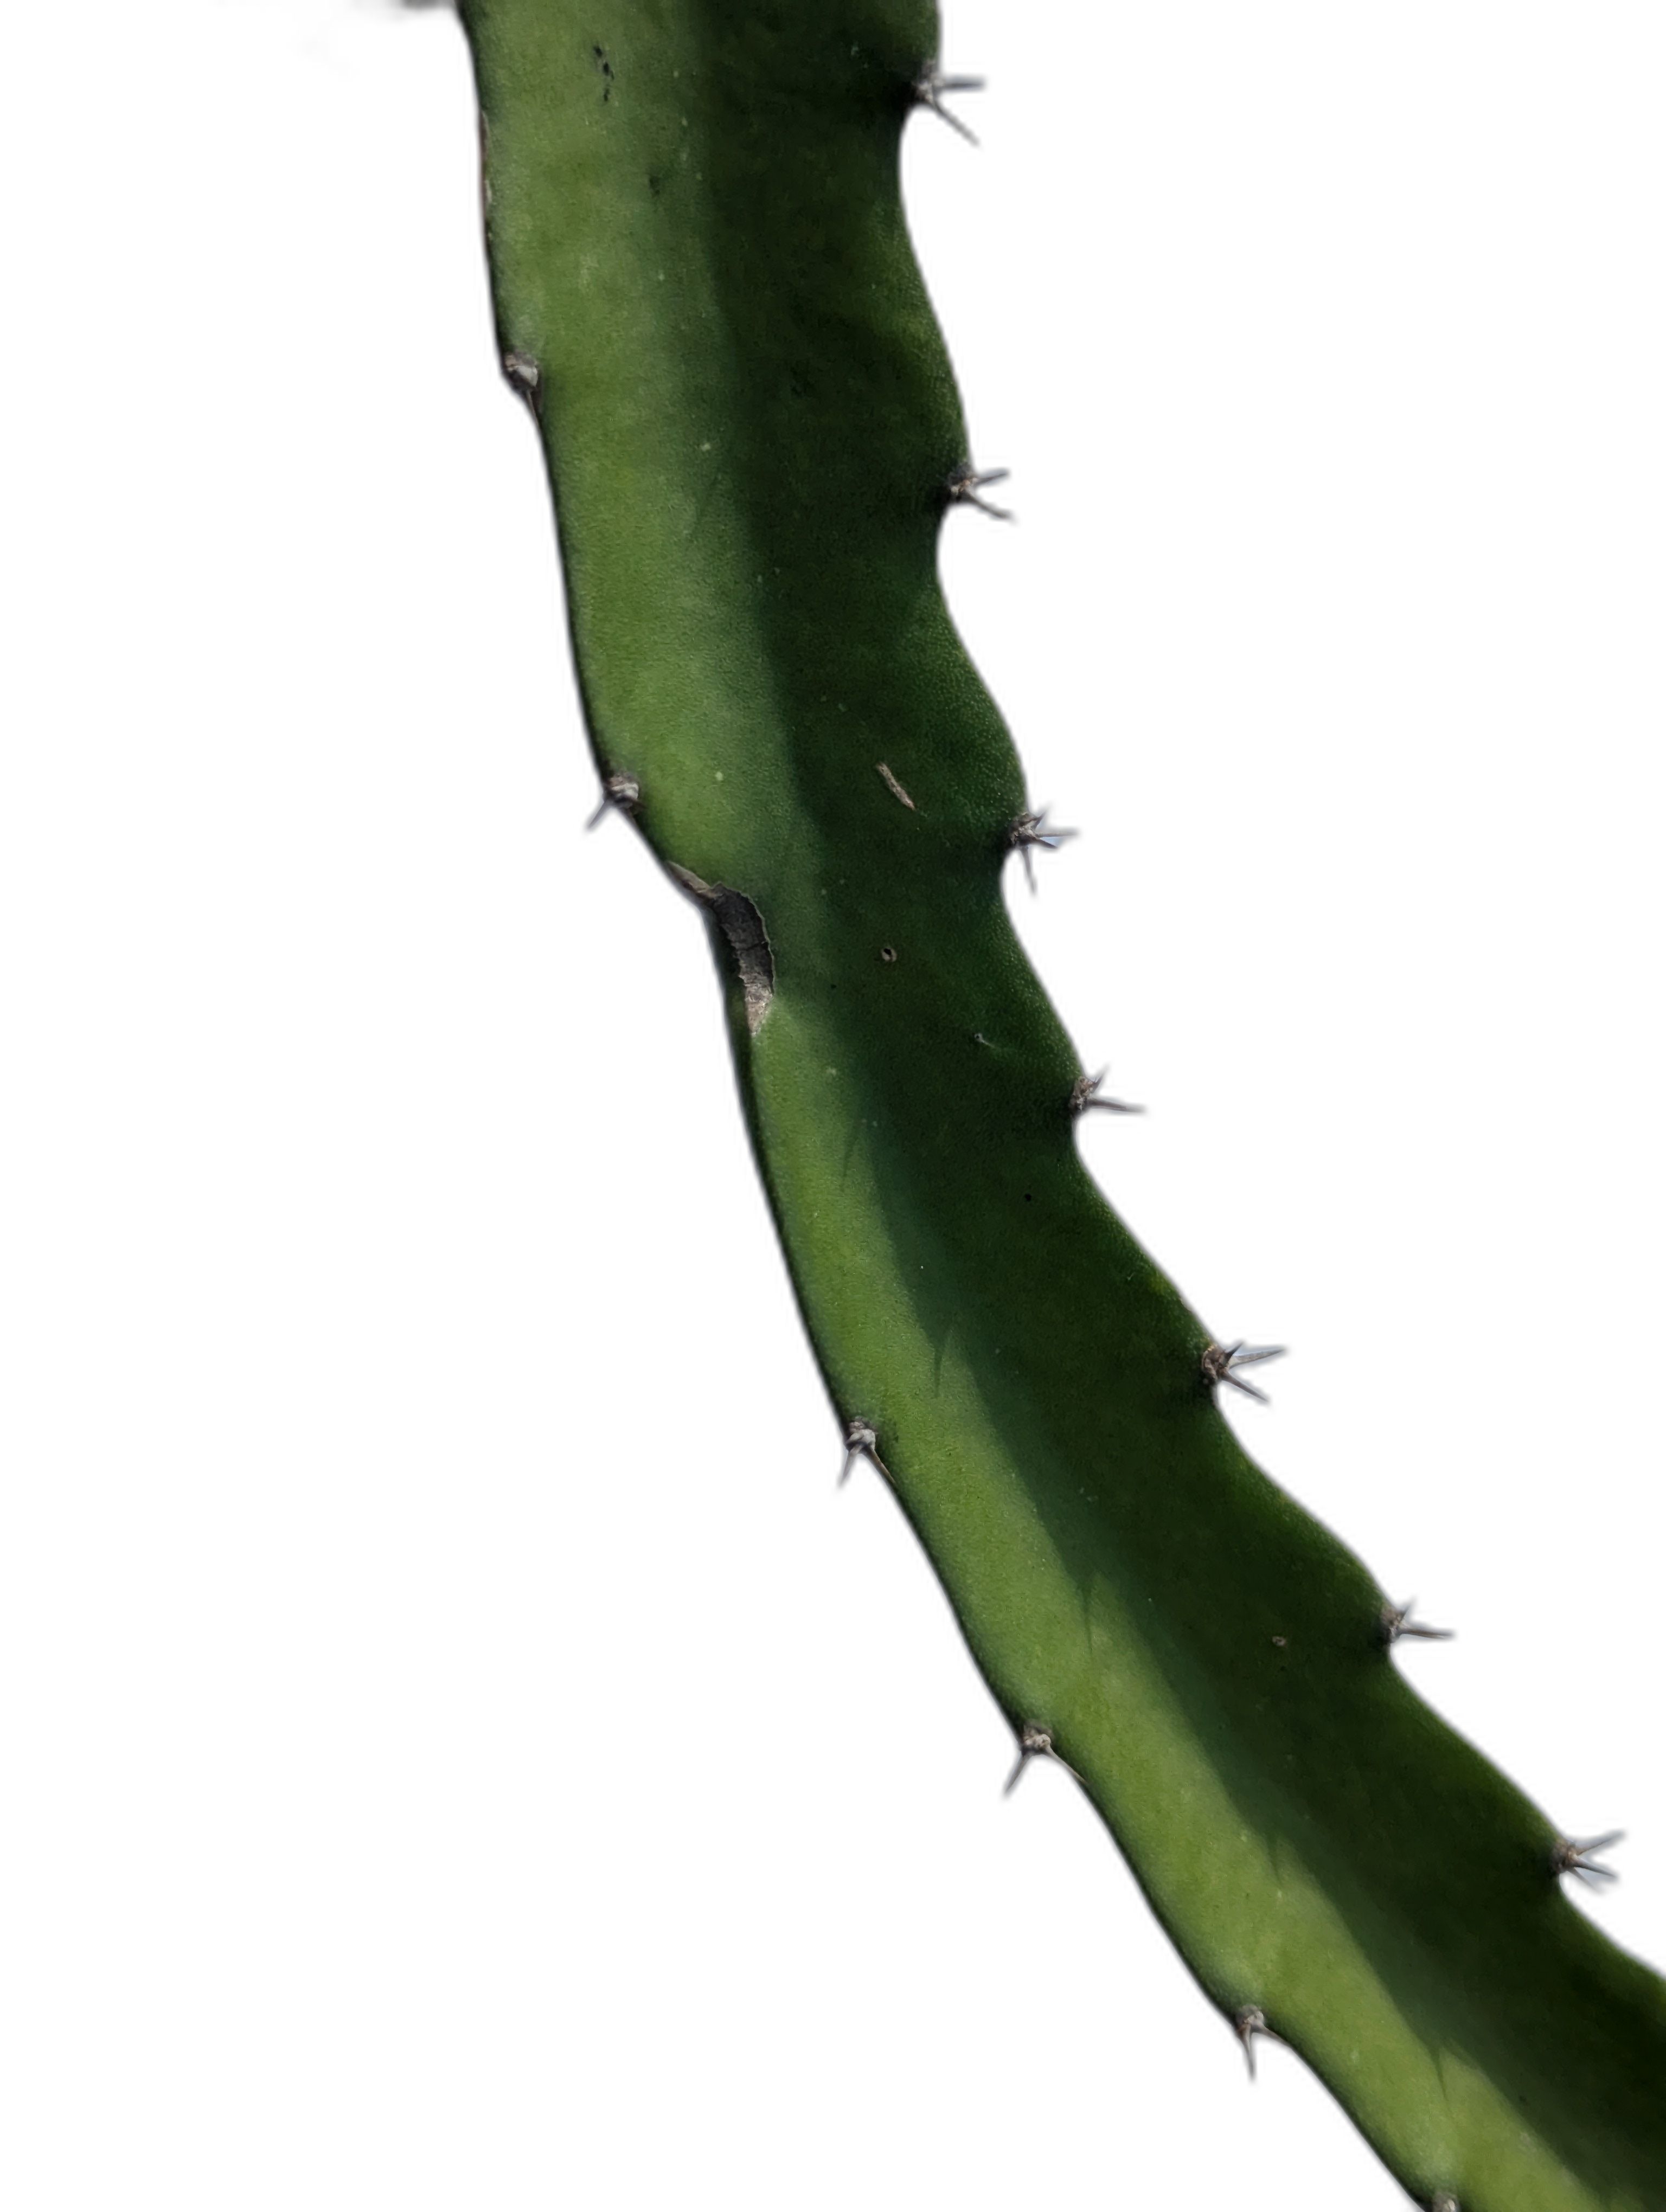
Label: Good leaf